Sandstad Municipality

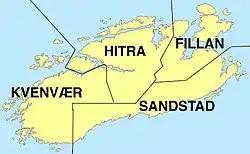
Map of the old municipal boundaries on the island of Hitra

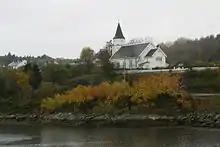
Sandstad Church

On 1 July 1914, Fillan Municipality was divided into two separate municipalities: Fillan Municipality (population: 1,543) in the north and the new Sandstad Municipality (population: 947) in the south. During the 1960s, there were many municipal mergers across Norway due to the work of the Schei Committee. On 1 January 1964, Sandstad Municipality (population: 1,028), Fillan Municipality (population: 1,759), Kvenvær Municipality (population: 840), and Hitra Municipality (population: 1,344) were merged to form a new, larger Hitra Municipality.